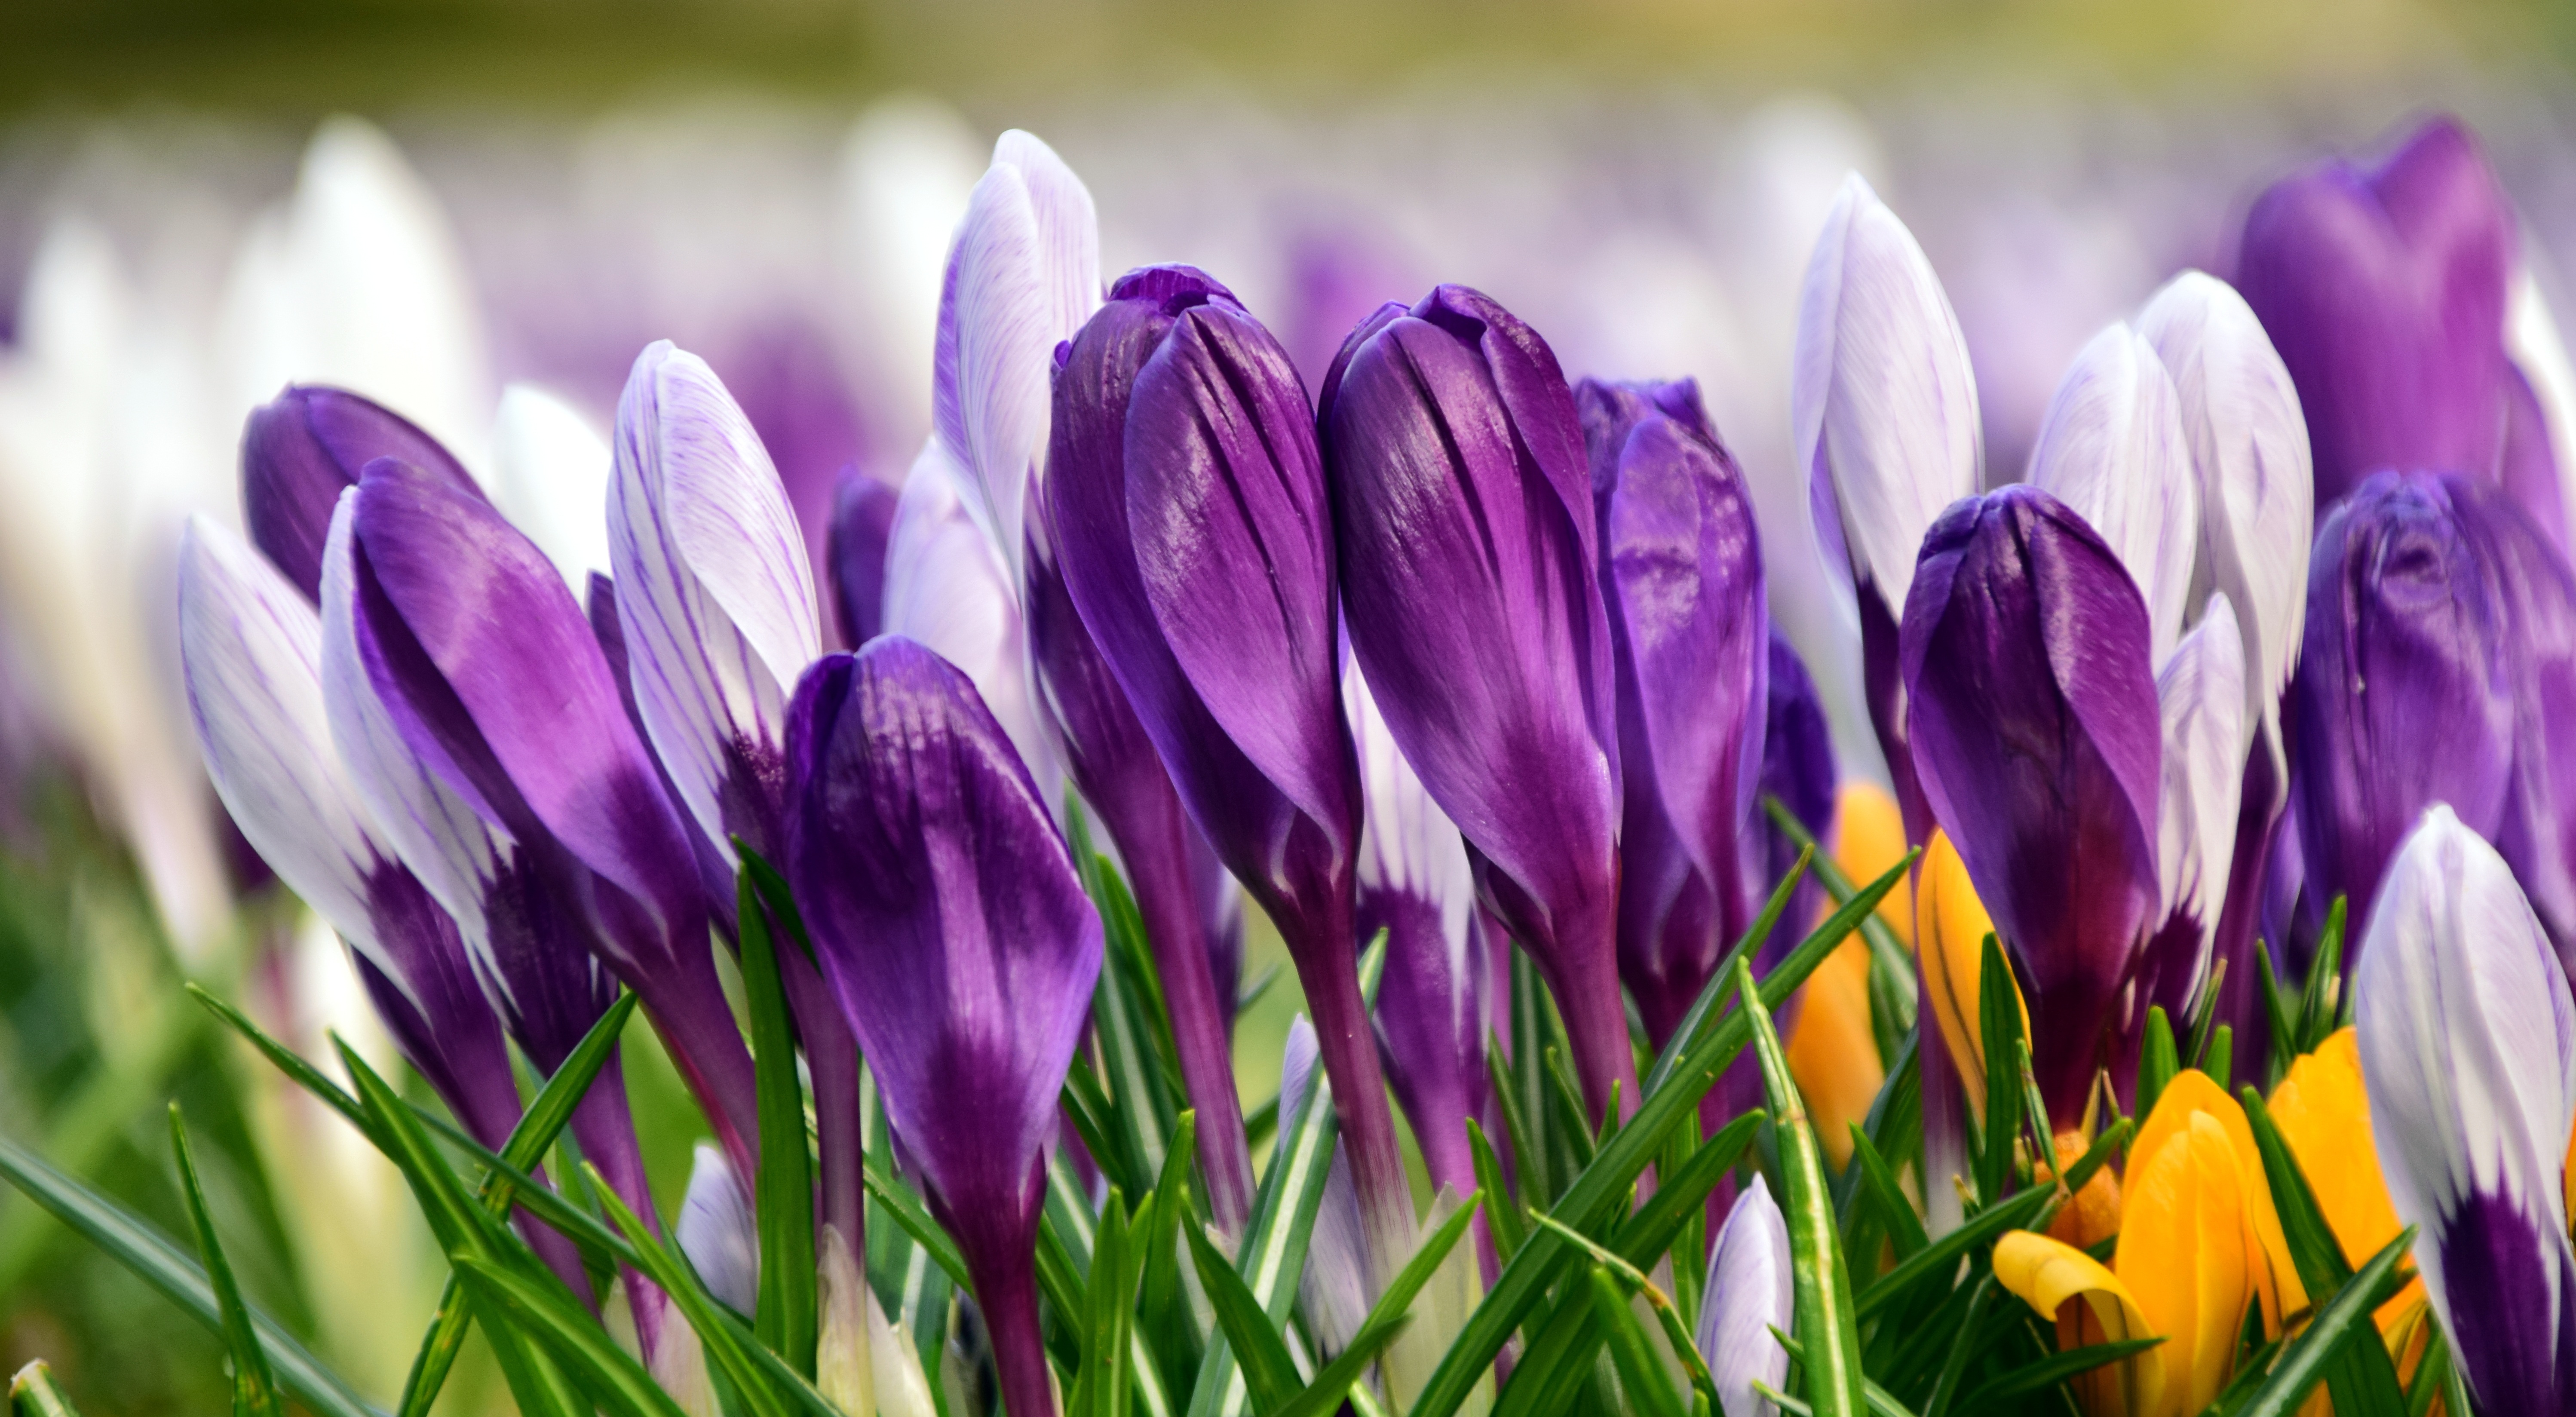
blossom, plant, white, flower, purple, petal, bloom, spring, flora, flowers, crocus, spring crocus, macro photography, fr hlingsanfang, schwertliliengewaechs, flowering plant, crocus meadow, plant stem, land plant, iris family